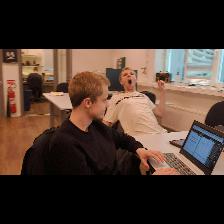
Label: Human